Jaidynn Diore Fierce

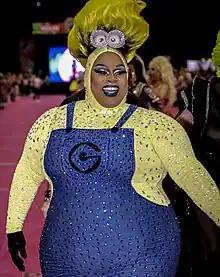
Jaidynn Diore Fierce at RuPaul's DragCon LA in 2022

Jaidynn Diore Fierce is the stage name of Christopher Williams, an American drag performer who competed on season 7 of the American television series "RuPaul's Drag Race". Williams, who is originally from Tennessee, lives and works in Nashville. He has spoken out against Tennessee's bill to ban public drag performance and gender-affirming care for transgender youth.